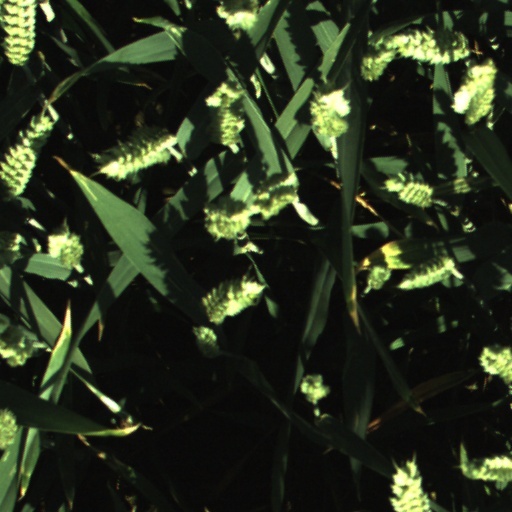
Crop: wheat